Motyxia

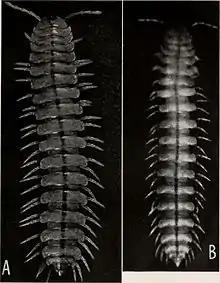
An adult "M. sequoiae" photographed in normal light (A) and its own light (B)

There are 11 species of "Motyxia". They are some of the few known bioluminescent species of millipedes, a class of about 12,000 known species. "Motyxia sequoiae" glows the brightest and "Motyxia pior" the dimmest. Light is emitted from the exoskeleton of the millipede continuously, with peak wavelength of 495 nm (the light intensifies when the millipede is handled). Emission of light is uniform across the exoskeleton, and all the appendages (legs, antennae) and body rings emit light. The internal organs and viscera do not emit light. Luminescence is generated by a biochemical process in the millipede's exoskeleton. The light originates by way of a photoprotein, which differs from the photogenic molecule luciferase in firefly beetles.